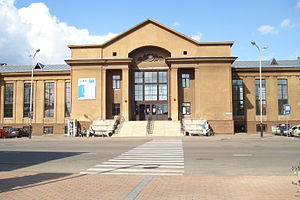
Daugavpils Station
Daugavpils Stations hovedindgang
Daugavpils Station er den største jernbanestation i Daugavpils på Riga – Daugavpils jernbanen i Letland. Stationen åbnede i 1861 som Dünaburg Station, en banegård i det dengang Russiske Kejserrige. Efter opførslen af jernbanen mellem Daugavpils og Vitebsk i 1866 steg trafikken betydeligt, og Daugavpils Station blev station for passagerer på begge jernbanelinjer. Eftersom Sankt Petersborg – Warszawa jernbanen også passerede igennem Dvinsk Station, som den omdøbtes til i 1893, så blev denne station et meget vigtigt trafikknudepunkt. Efter Republikken Letlands nyvundne selvstændighed fik stationen det nye navn Daugavpils I pasažieru i 1919, da Daugavpils I preču oprettedes én kilometer fra passagerbanegården i retning mod Indra Station. Daugavpils Station og resten af byen lagdes i ruiner under 2. verdenskrig, men blev opbygget efter krigen. Den nuværende stationsbygning opførtes efter tegninger af arkitekten B. Sudoplatov.